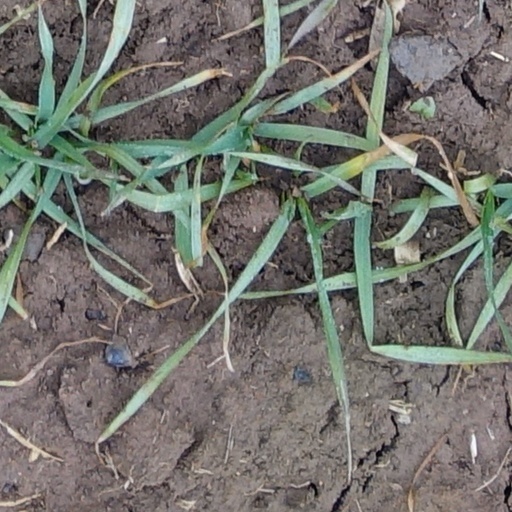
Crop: wheat